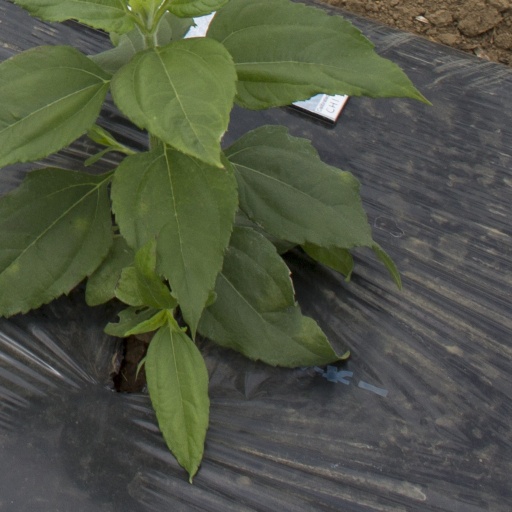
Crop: Jerusalem artichoke